Beau Bridges

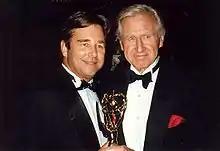
Bridges with his father, Lloyd, in 1992

Bridges married Julie Landfield in 1964, the two divorced in 1974. They have two sons, including Jordan Bridges (b. 1973). He married Wendy Treece on April 10, 1984. They have three children.